Caledonian Railway 60 Class

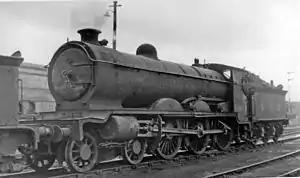
Pickersgill/Hughes 4P 4-6-0 No. 14640 at Motherwell Locomotive Depot, 15 August 1948.

The Caledonian Railway 60 Class were 4-6-0 passenger engines designed by William Pickersgill and introduced in 1916. Six locomotives were constructed by the Caledonian Railway at its St. Rollox works between 1916 and 1917, all of which transitioned to LMS (London, Midland and Scottish Railway) ownership in 1923. An additional twenty locomotives, featuring slight design modifications, were produced under the direction of George Hughes for the LMS between 1925 and 1926.